Niedernberg

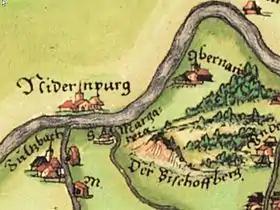
Niedernberg on a map from 1562

Niedernberg is a municipality in the Miltenberg district in the "Regierungsbezirk" of Lower Franconia ("Unterfranken") in Bavaria, Germany.